Sussex County, New Jersey

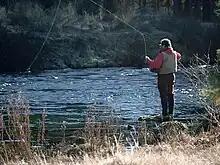
The Paulins Kill (shown here, near Stillwater), is a popular destination for fly-fishermen in pursuit of trout.

, Sussex County's sole operating railroad line is dedicated to freight service in Sparta, Vernon and Hardyston townships. It is operated by the New York, Susquehanna & Western railroad and CSX Transportation. Commuter rail service has not been offered in the county since the 1960s. However, commuter rail service is available from nearby stations along NJ Transit's Morris and Essex Lines in Hackettstown, Mount Olive, Netcong, Lake Hopatcong, Mount Arlington and Dover, which are easily accessible to Sussex County residents by driving or through bus services contracted by NJ Transit. This line was part of the former Delaware, Lackawanna and Western Railroad system. Service is available directly to Hoboken Terminal or via the Kearny Connection (opened in 1996) to Secaucus Junction and Pennsylvania Station in Midtown Manhattan. Passengers can transfer at Newark Broad Street Station or Summit to reach either New York or Hoboken.